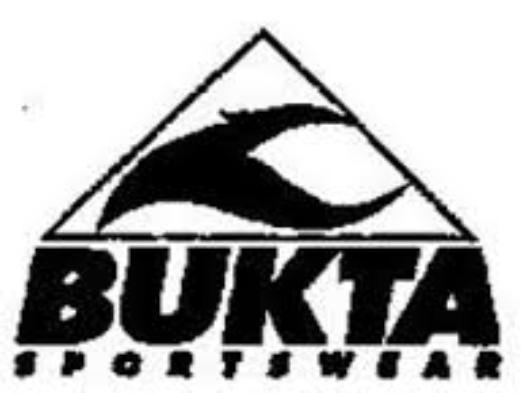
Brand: bukta
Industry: Clothes